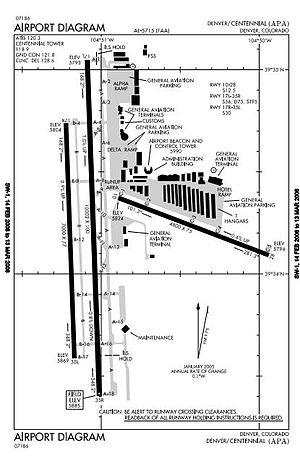
Le Centennial Airport est un aéroport situé dans le comté d'Arapahoe du Colorado, aux États-Unis.